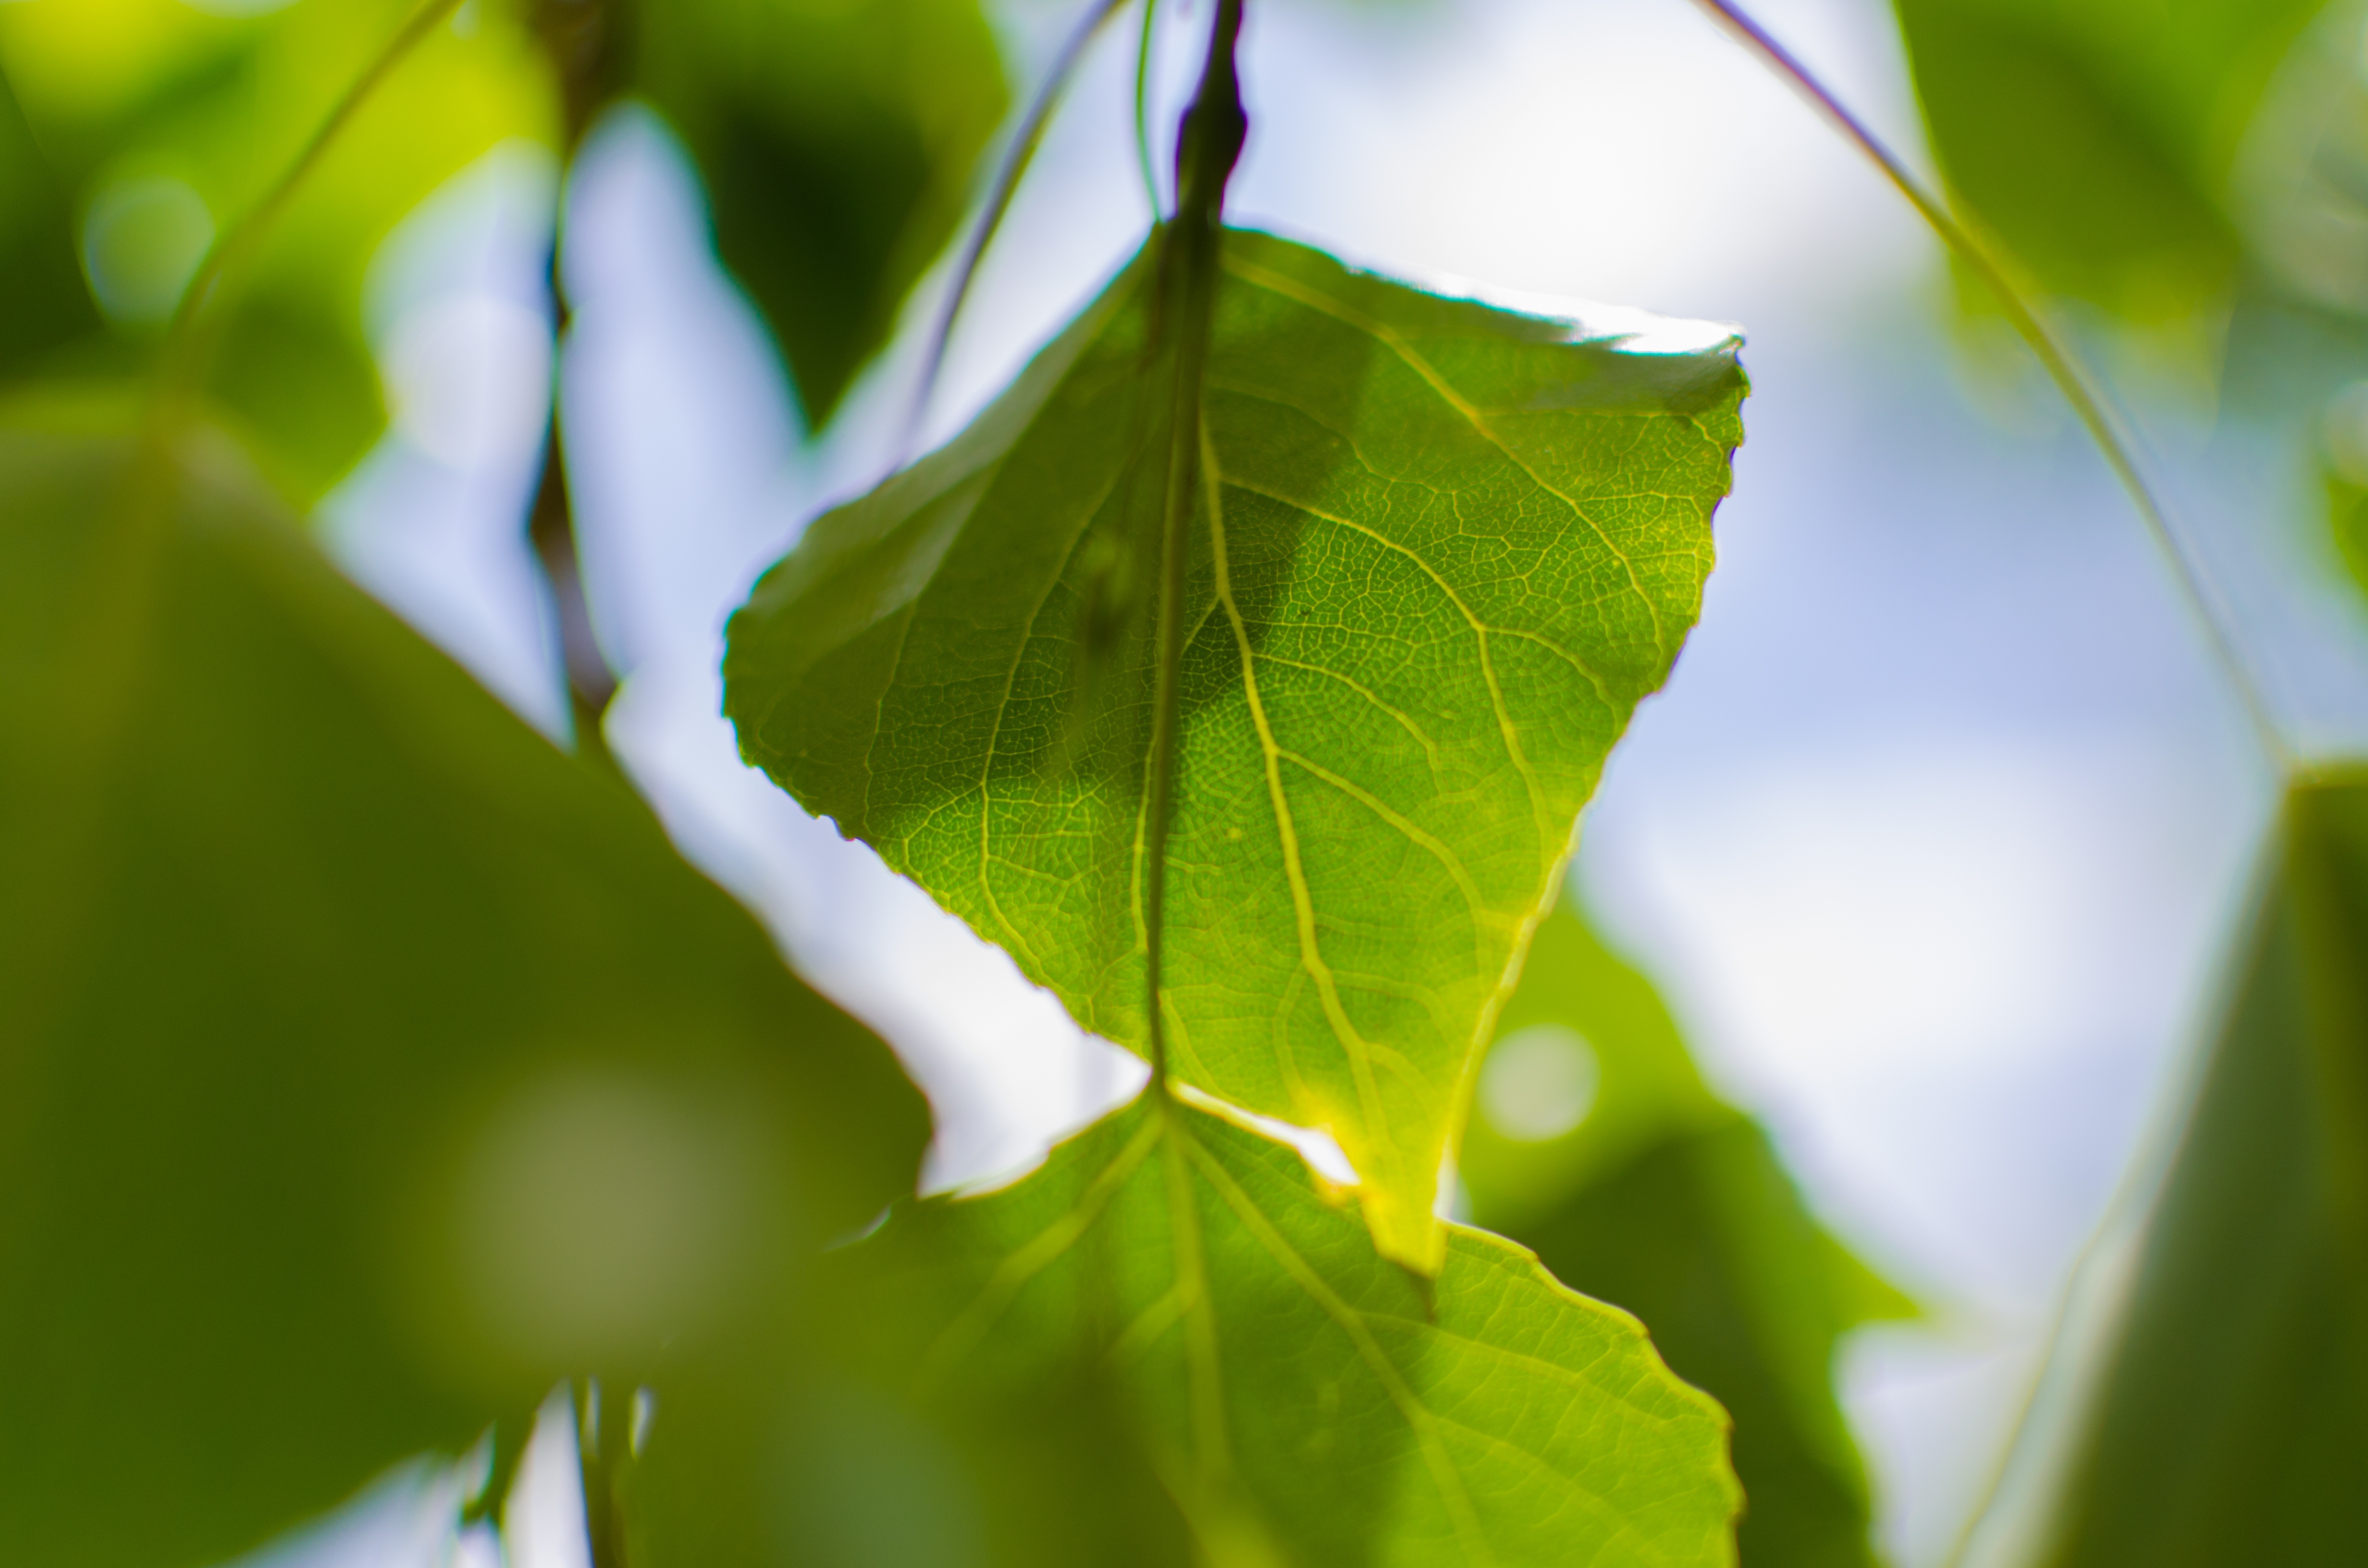
tree, nature, branch, light, plant, sunlight, leaf, flower, green, macro, autumn, botany, flora, close up, leaves, deciduous, macro photography, flowering plant, plant stem, woody plant, land plant